Describe the emotion expressed in this image:  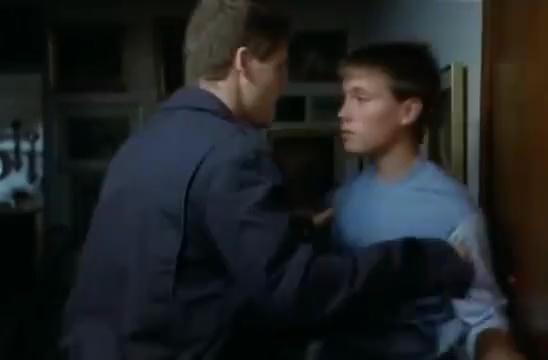
This person displays Pain, valence and arousal with low intensity.